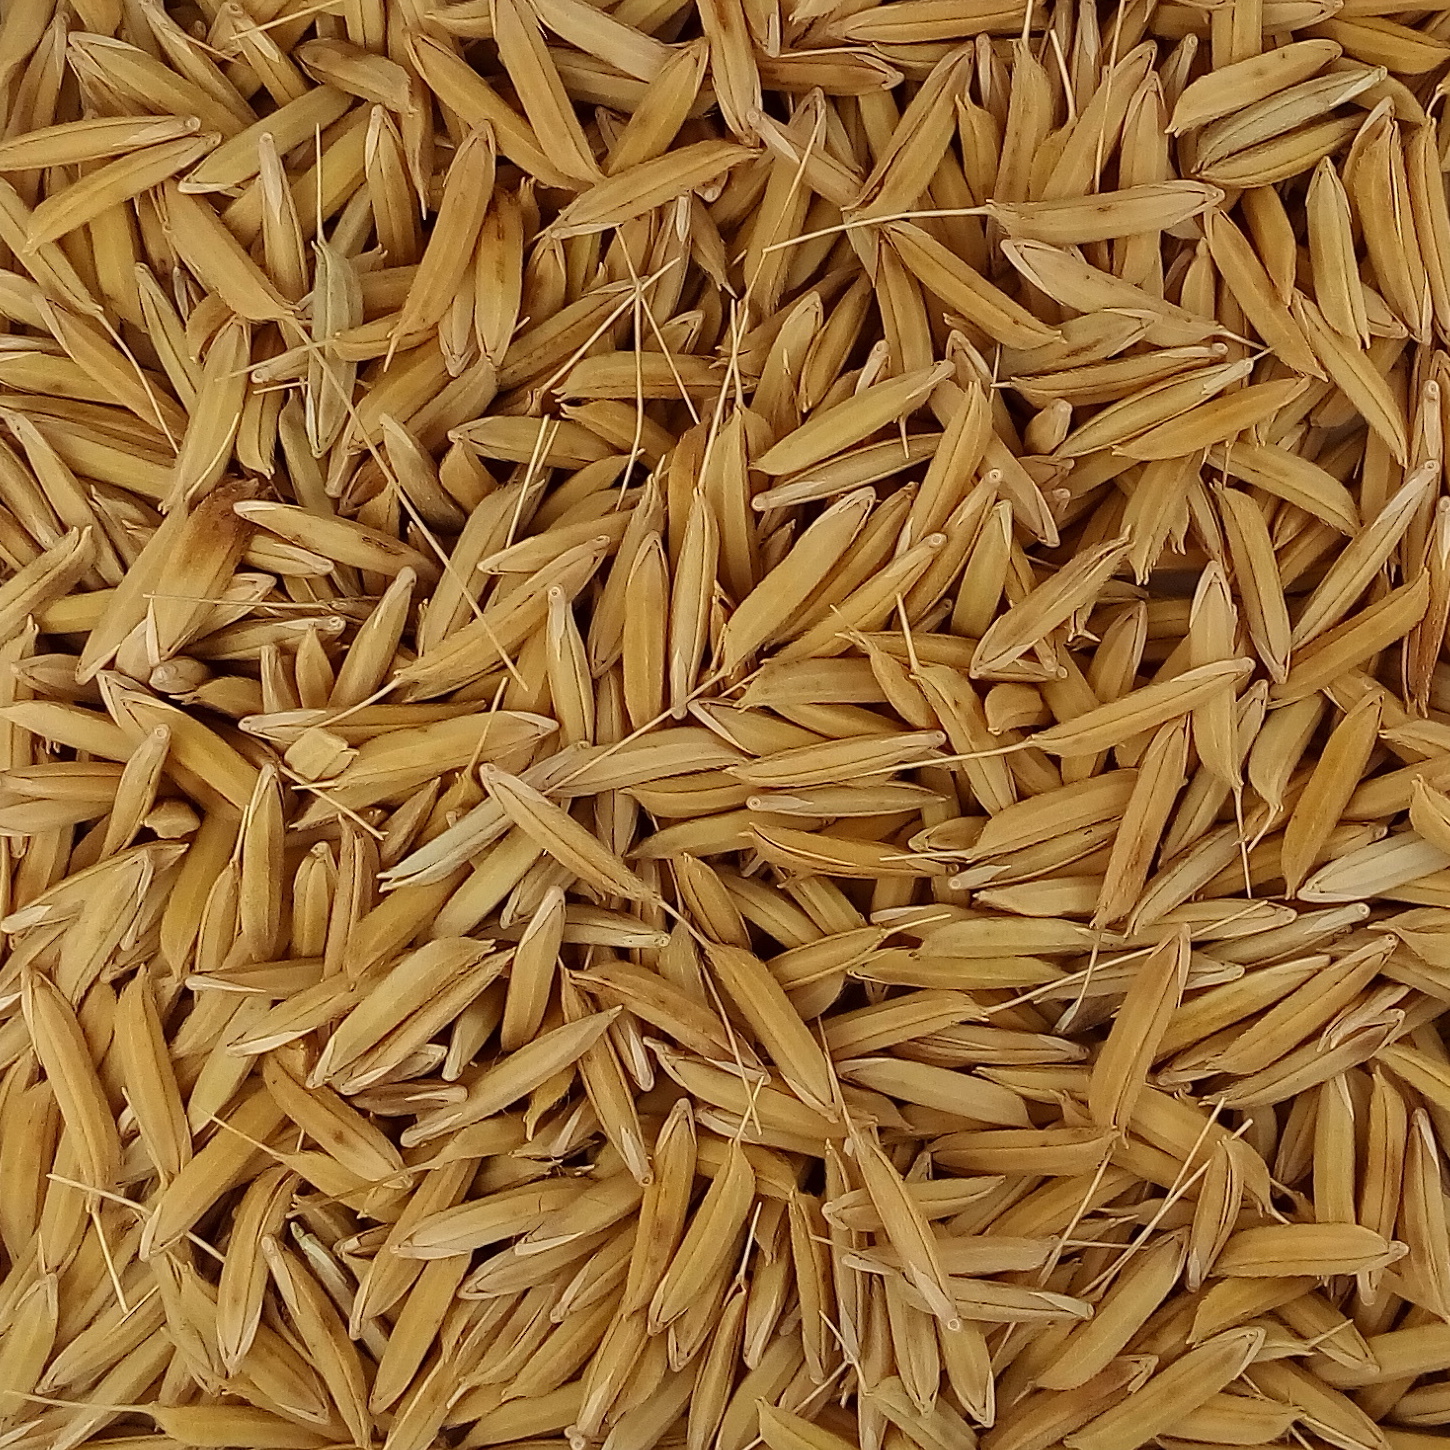
Rice seed variety: 1728